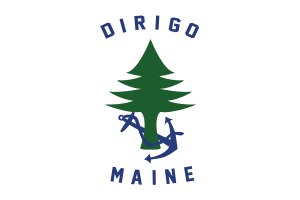
Maines flag
Maines søfartsflag
Maines flag er blåt med delstatens segl i midten. Seglet har et skjold, som viser en elg og et grantræ. Over skjoldet står mottoet DIRIGO samt en sekstakket stjerne. Disse henviser til Nordstjernen og delstatens nordlige beliggenhed. Træet er et frihedssymbol, som særligt benyttes i New England. Skjoldet flankeres af en bonde og en sømand, repræsentanter for delstatens traditionelle næringsveje. Delstatsseglet har ikke specificerede officielle farver, så variationer i udførelsen kan forekomme. Flaget er i størrelsesforholdet 26:33. Det blev vedtaget indført 24. februar 1909.